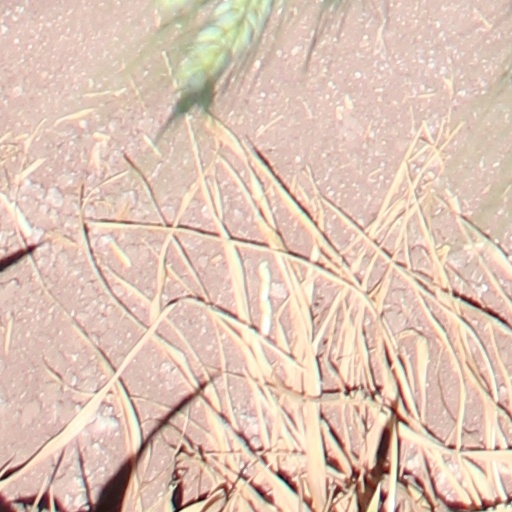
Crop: wheat